Verrès Castle

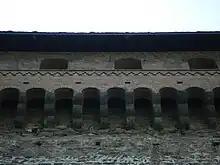
Detail of the corbels and machicolations which extend from the walls

The second floor of the bastion, which cannot be visited on the guided tour, replicates the division of the first floor and was probably used by functionaries and guests of the castle. Above the lord's dining hall is a hall, probably used at some point as a council hall. The wooden roof and stone fireplace of this hall, like those in the other rooms on this floor, were reconstructed and restored in the last few decades. They had been ruined by the weathering, to which they were exposed after the removal of the manor's roof. The rooms on the east side have two latrines like those on the first floor. The room above the kitchen in the northwest corner contains a hatch leading to a ledge on the outside, possibly used as a service exit or perhaps for signalling.